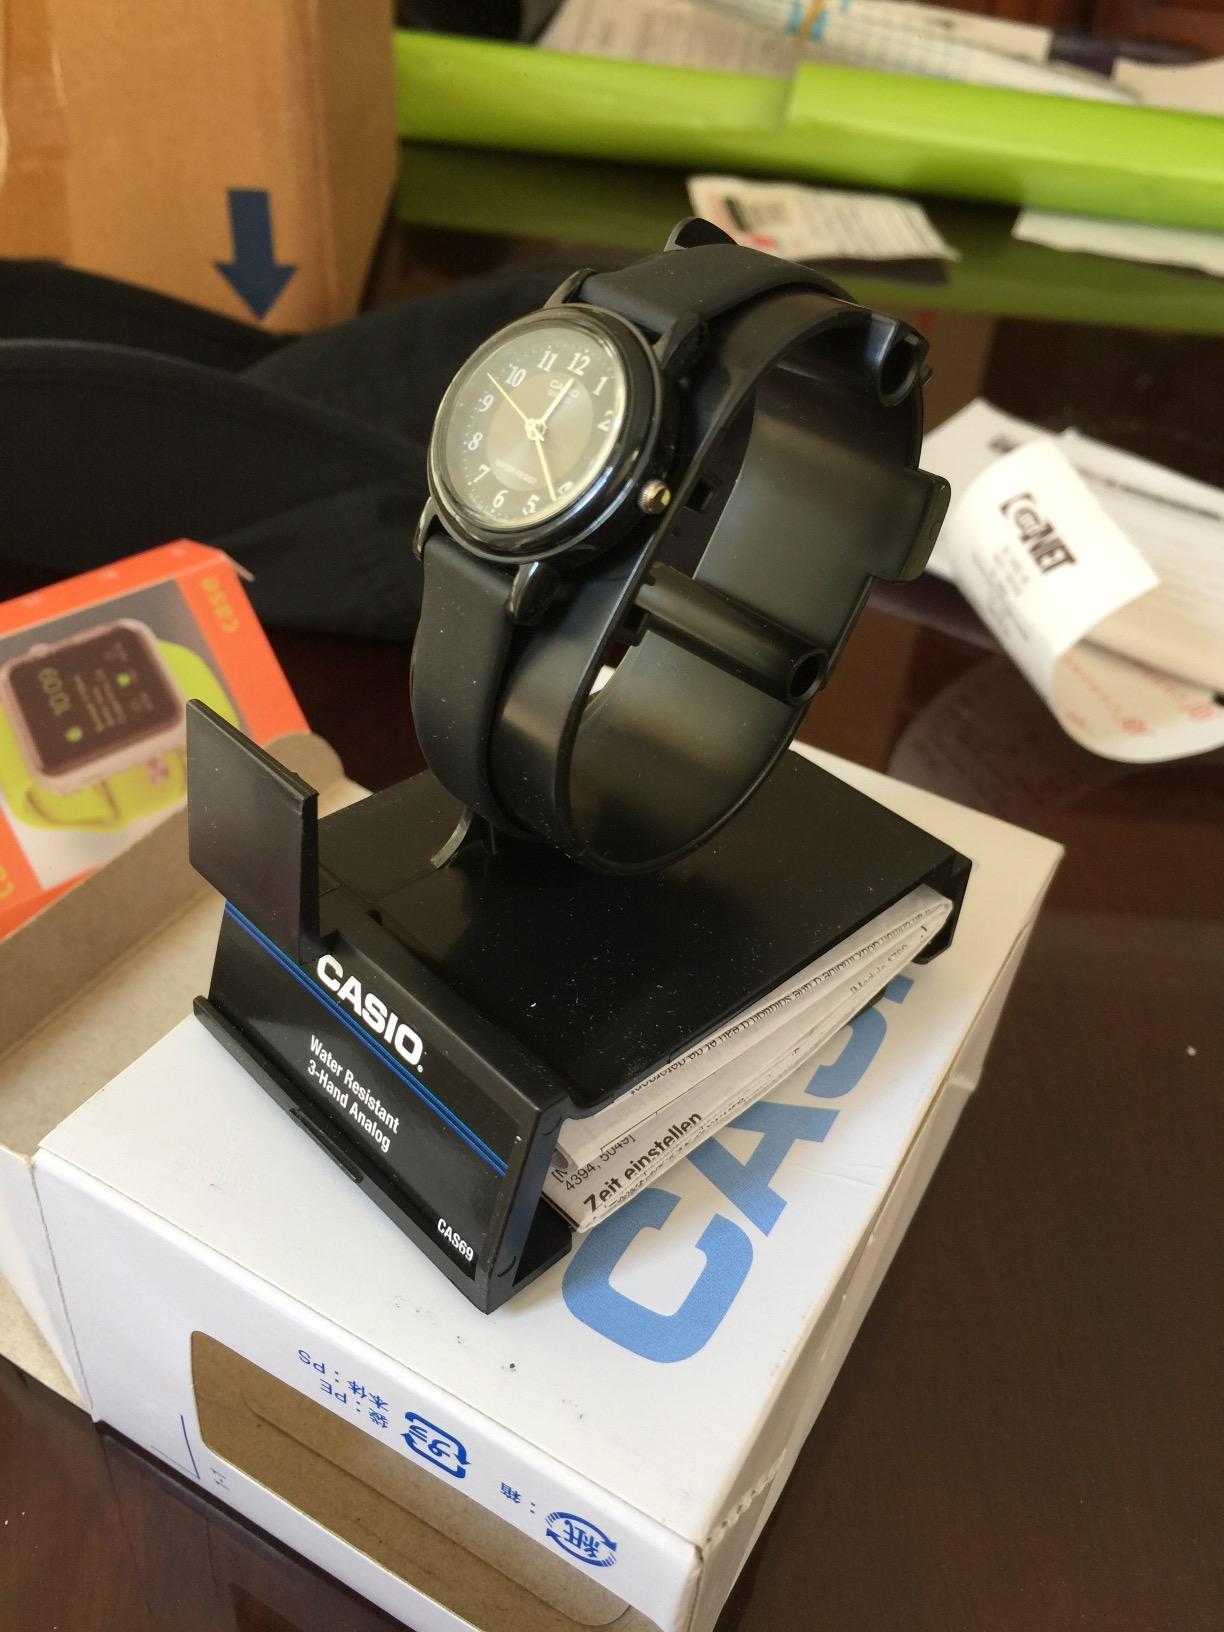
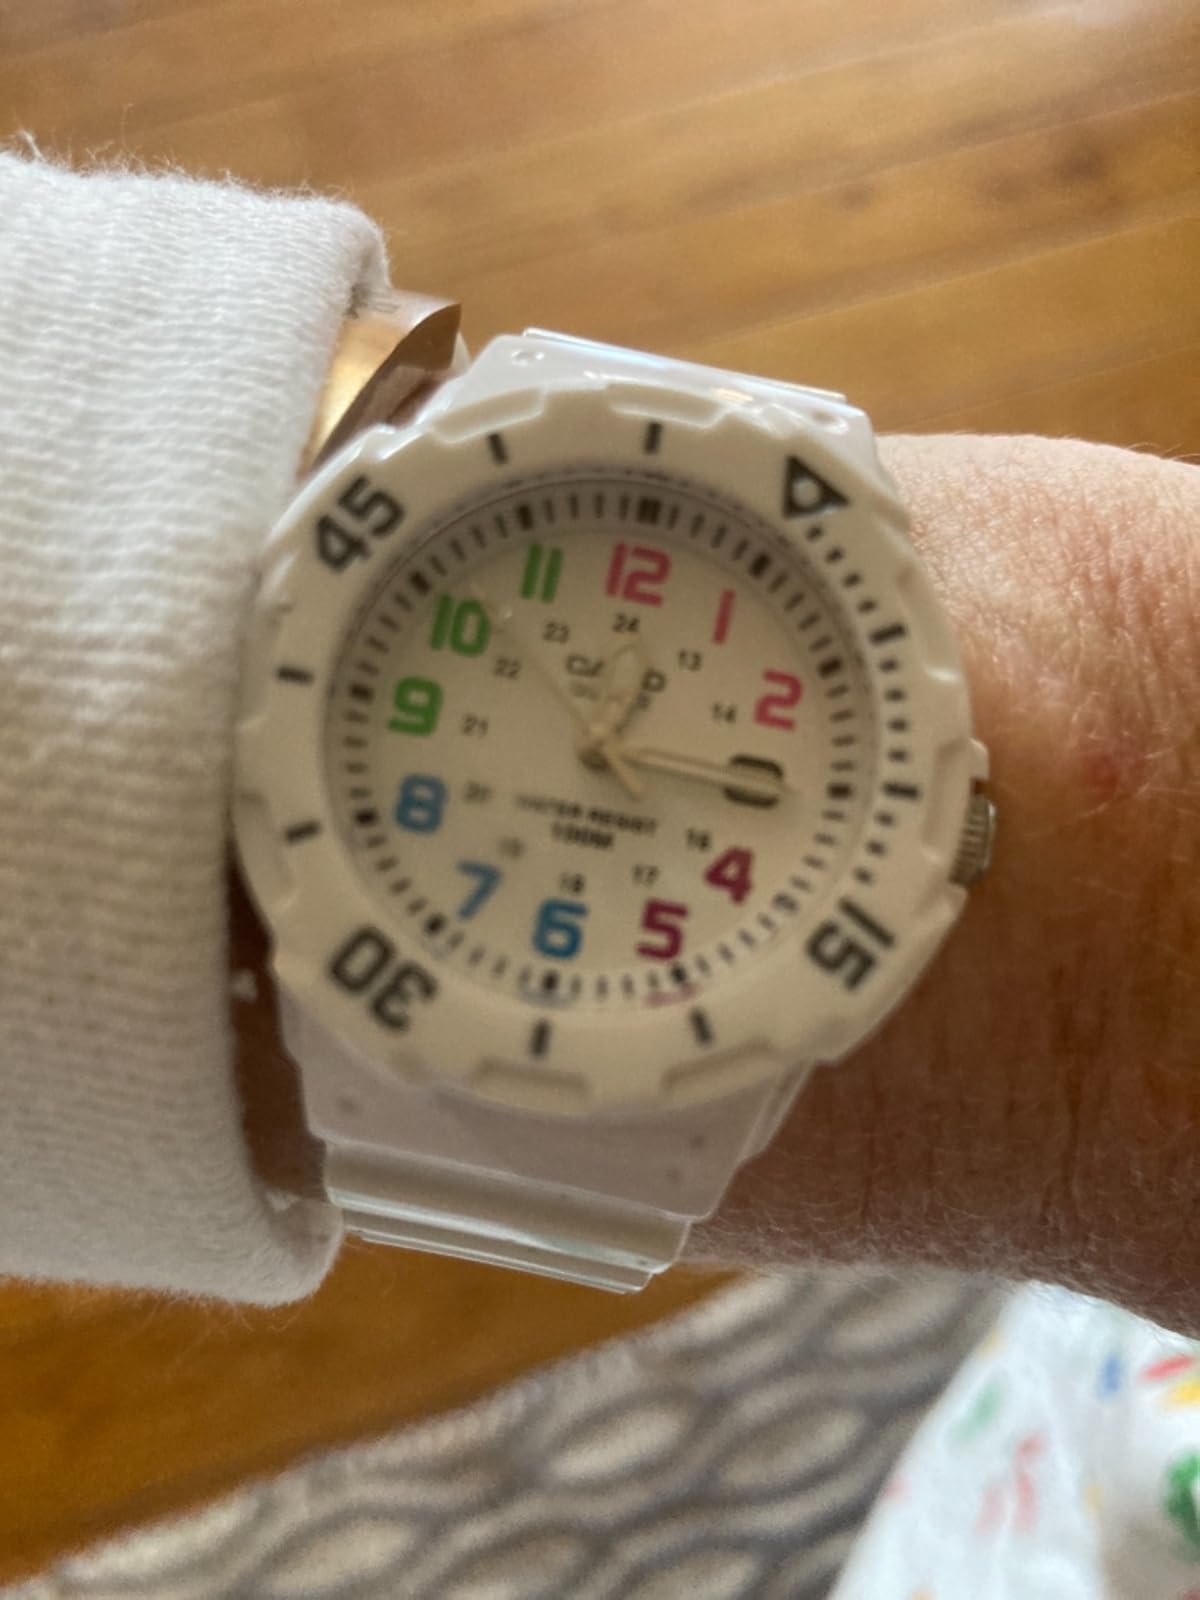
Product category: accessories_watch
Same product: no